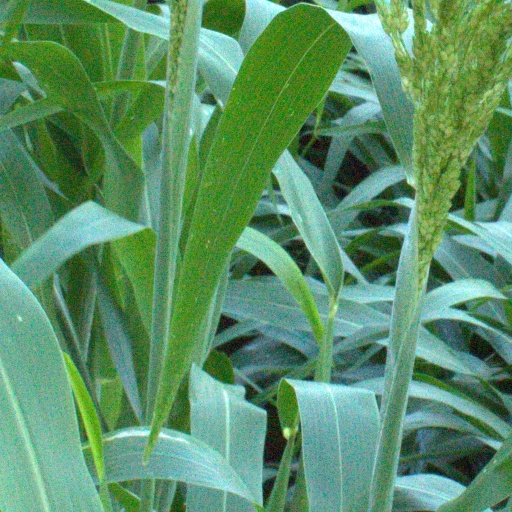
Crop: sorghum